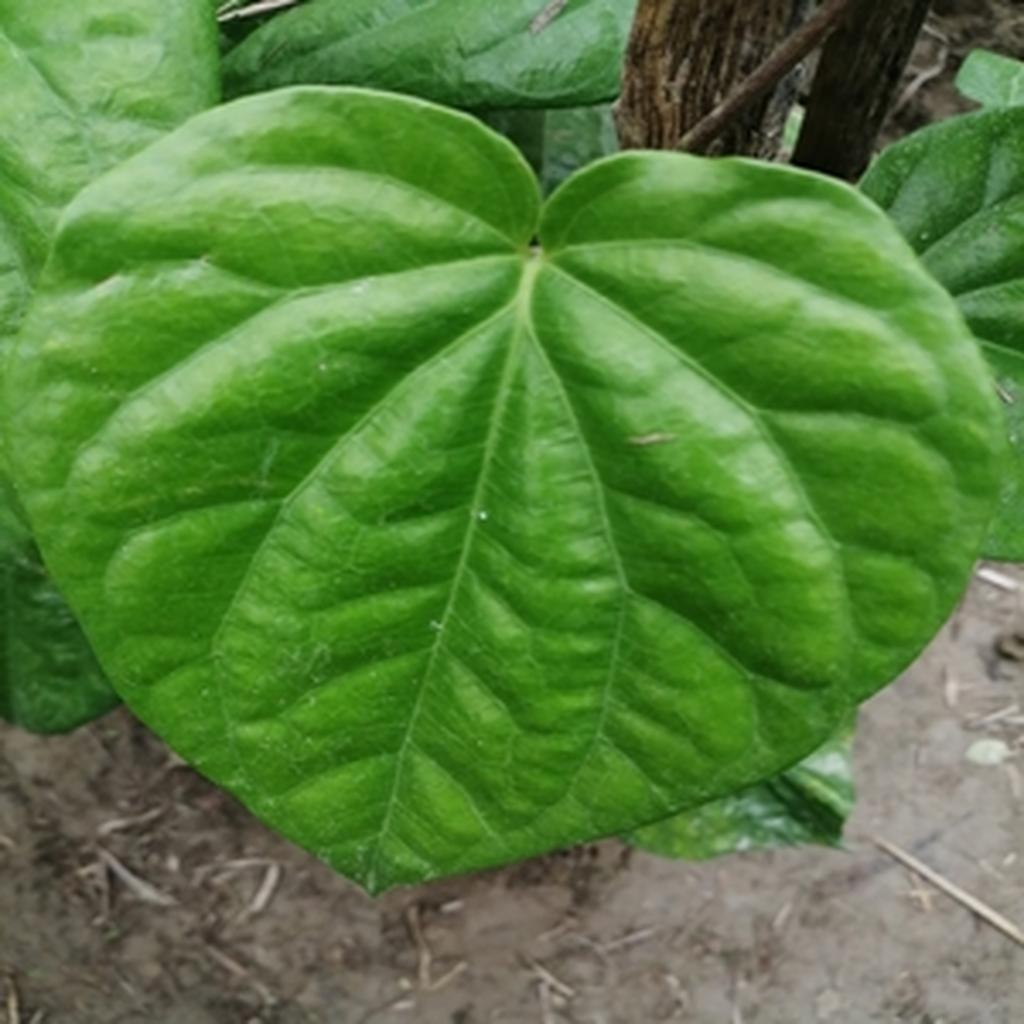
Label: Healthy_Leaf